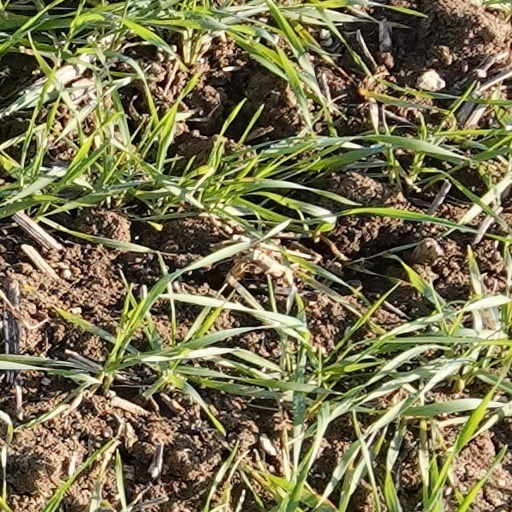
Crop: wheat